Heribert Offermanns

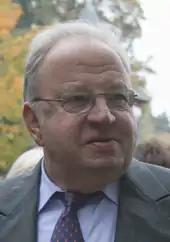
Heribert Offermanns

Heribert Offermanns (born October 24, 1937) is a German chemist and former member of the board of the Degussa AG.